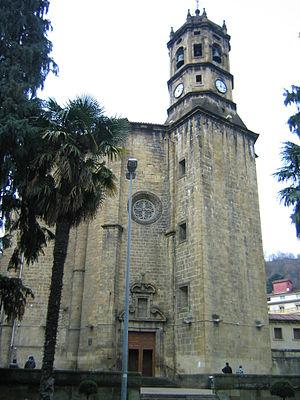
Eibar en basque ou Éibar en espagnol est une commune du Guipuscoa dans la communauté autonome du Pays basque en Espagne.